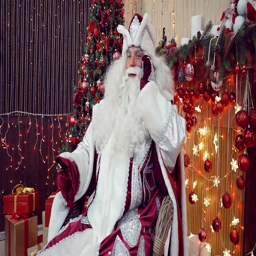
film character sitting by the christmas tree and talking on the phone